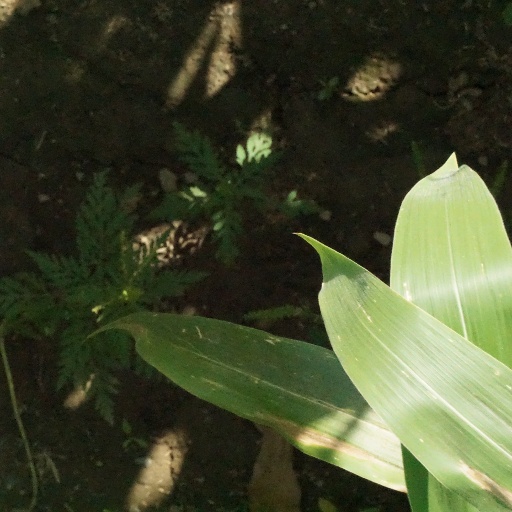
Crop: maize; corn